After the Wedding (2019 film)

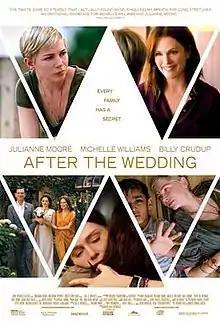
Theatrical release poster

After the Wedding is a 2019 American drama film written and directed by Bart Freundlich. It is a remake of the Danish-Swedish 2006 film of the same name by Susanne Bier. It stars Julianne Moore, Michelle Williams, Billy Crudup, and Abby Quinn.